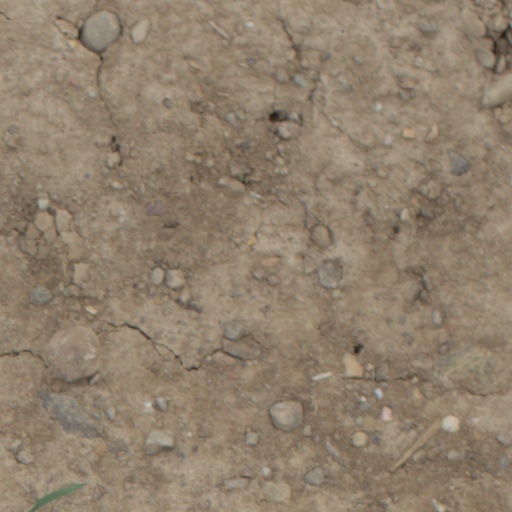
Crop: wheat